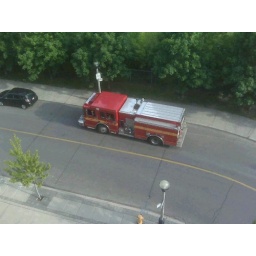
The fire truck was waiting for the firemen that were in my floor inspecting.